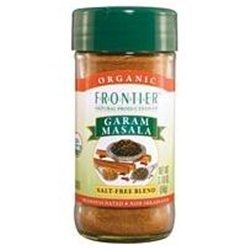
Item Name: Frontier Garam Masala 2.0 OZ (Pack of 9)9
Value: 18.0
Unit: Fl Oz

Price: 6.15